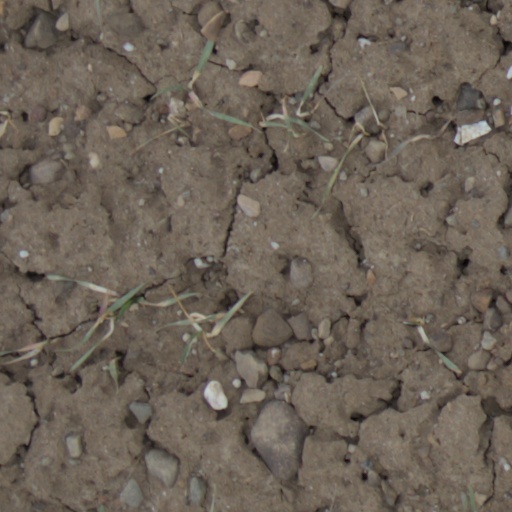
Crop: wheat